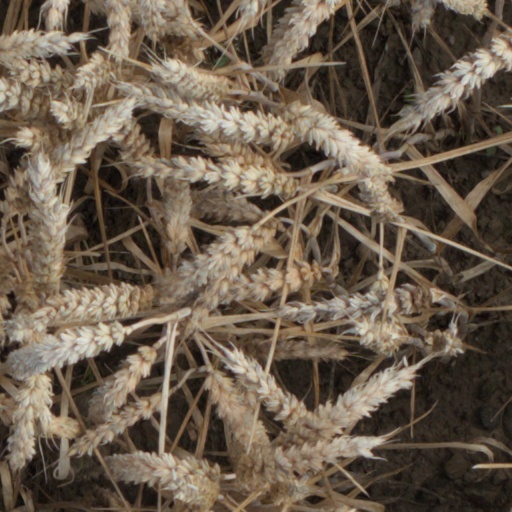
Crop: wheat